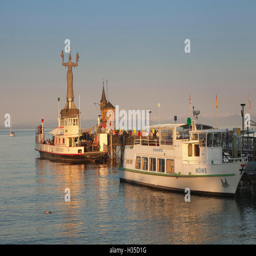
statue by man at the seaport , restaurant